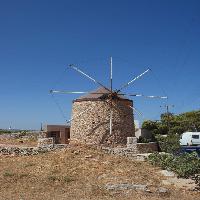
Weather: sun or clear